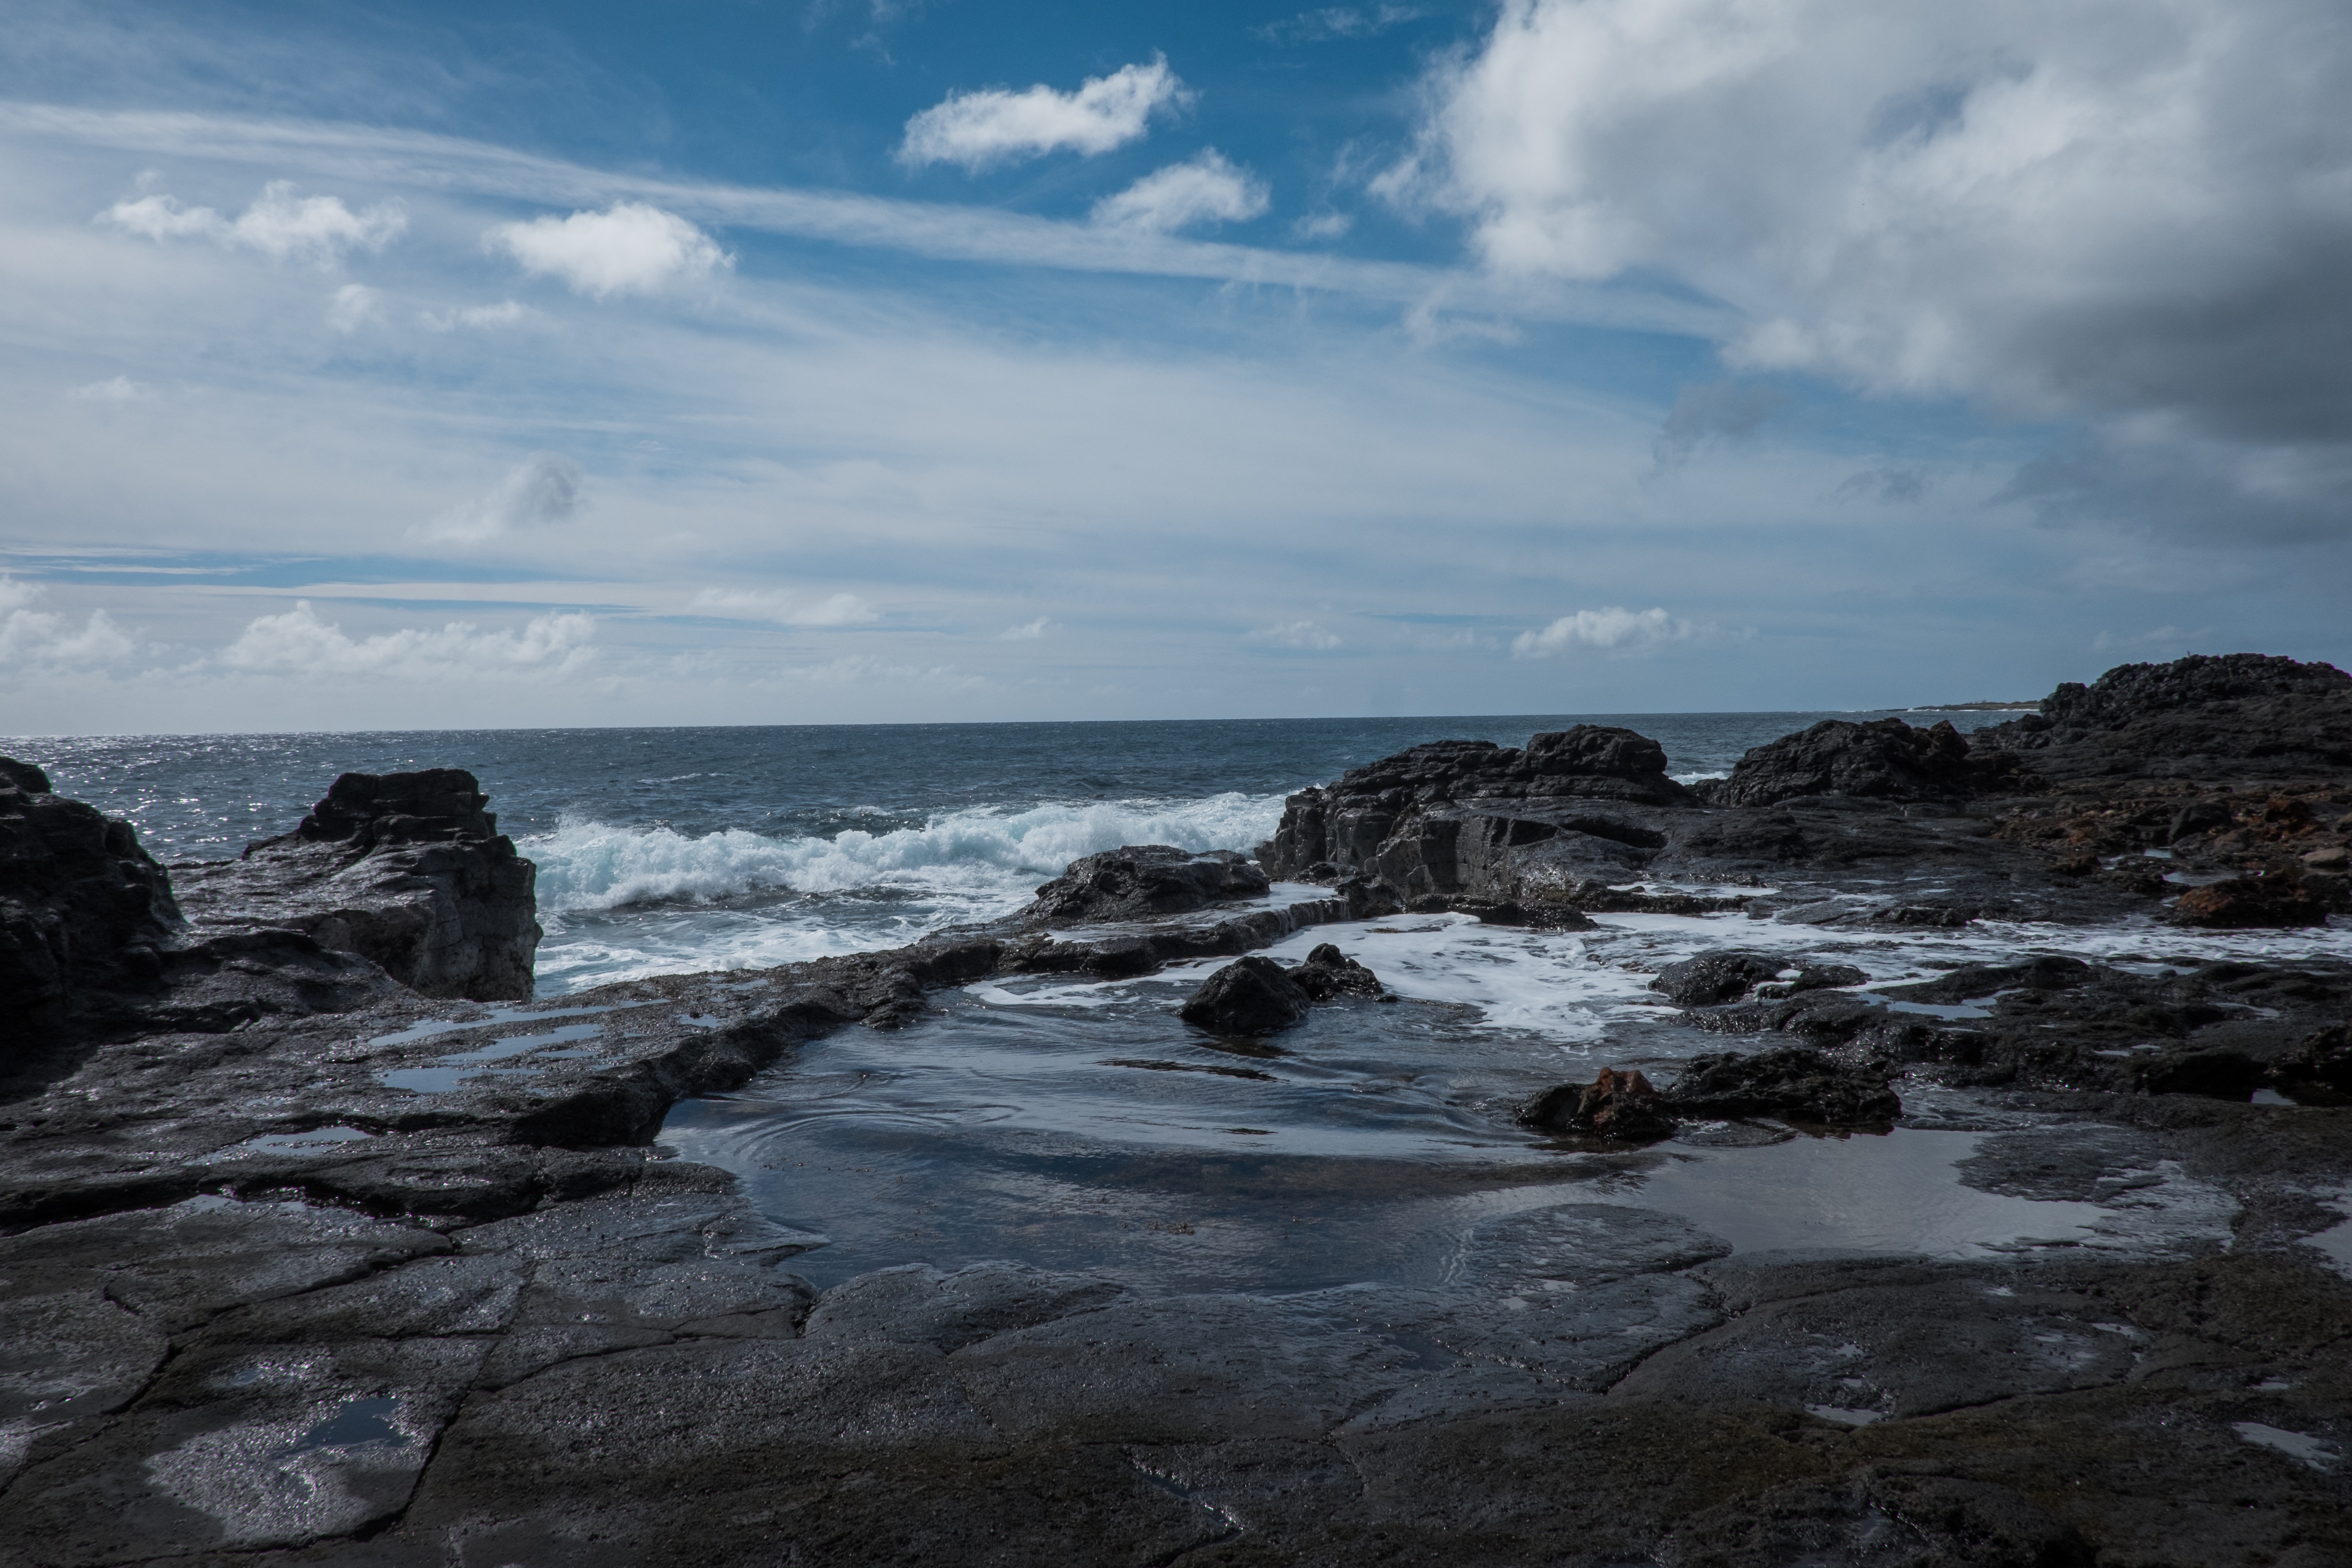
beach, landscape, sea, coast, water, nature, rock, ocean, horizon, cloud, sky, shore, wave, cliff, cove, bay, terrain, material, body of water, cape, wind wave